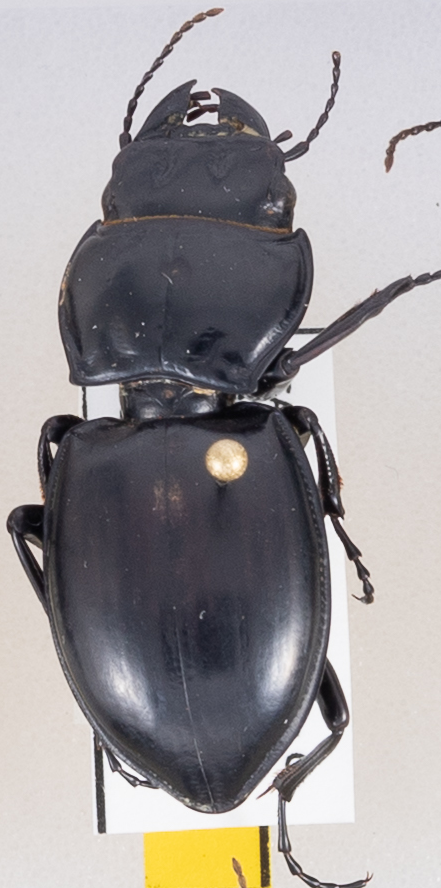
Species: Pasimachus californicus
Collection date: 2021-08-25
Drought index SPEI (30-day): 1.322
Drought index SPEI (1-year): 0.71
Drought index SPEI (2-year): -0.022